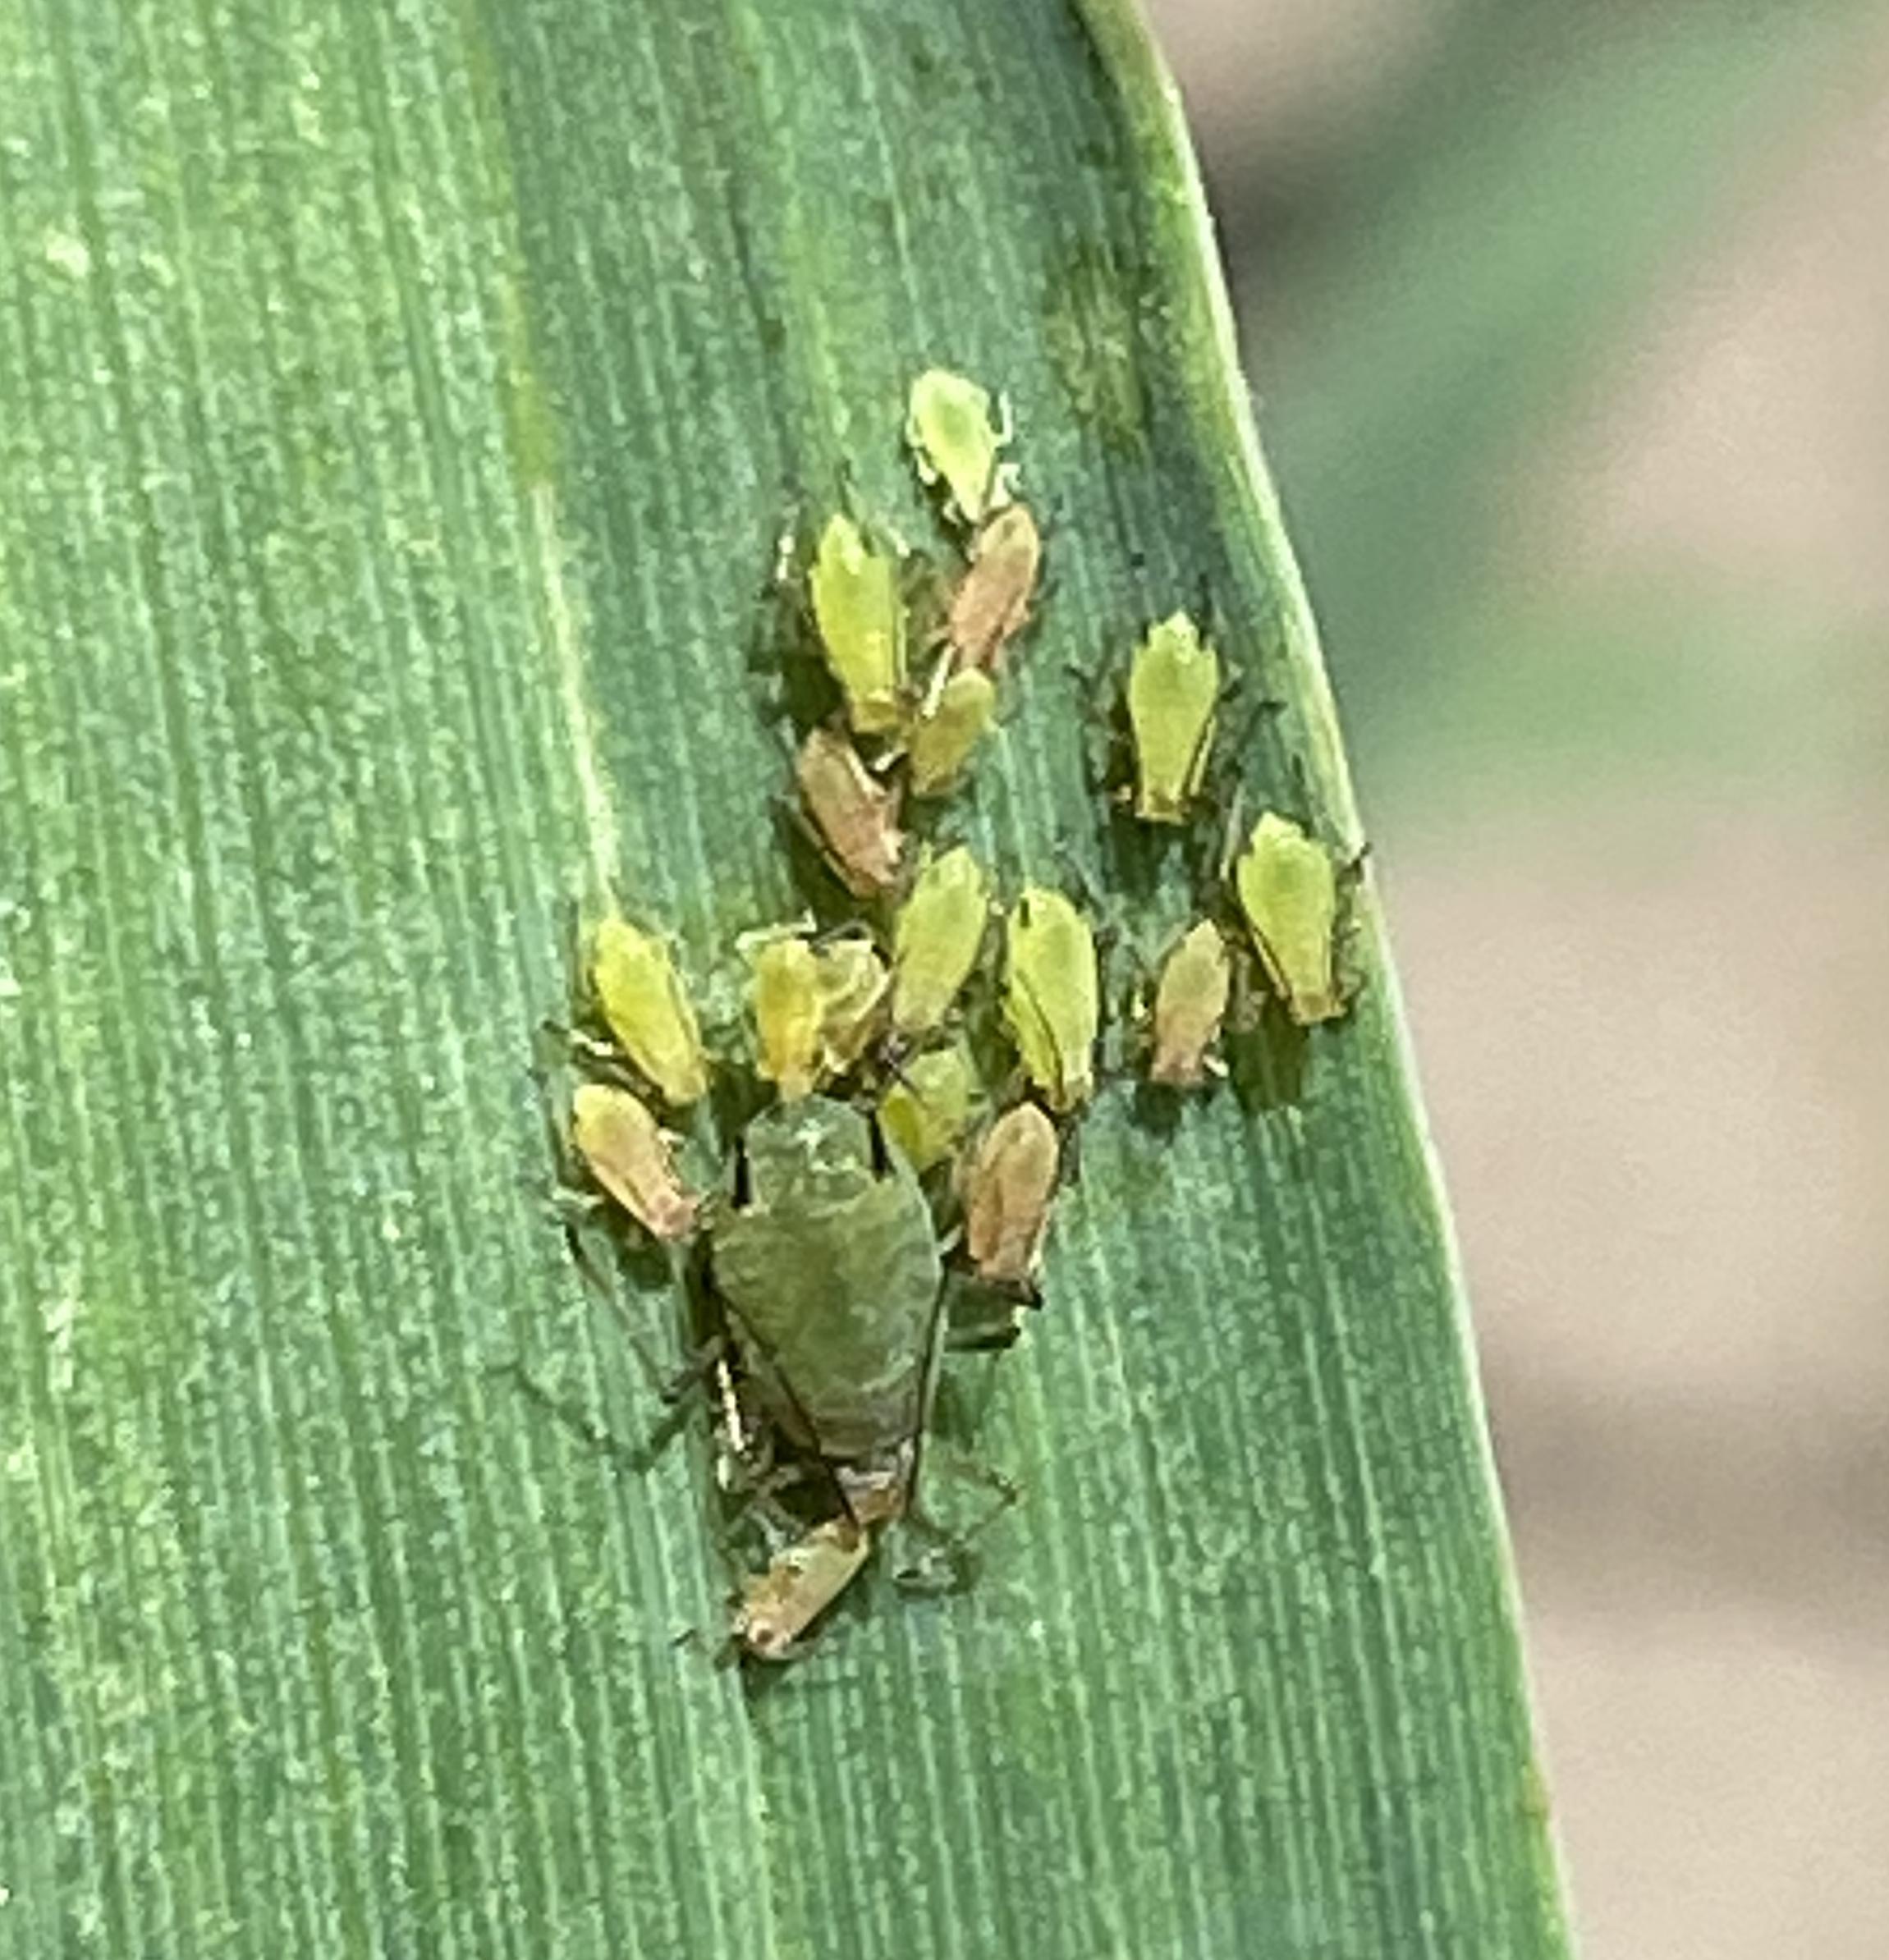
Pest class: english_grain_aphid